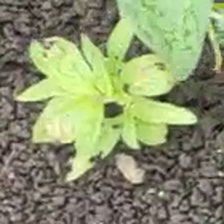
Weed species: Lamber_Quarter_plant(Chenopodium )